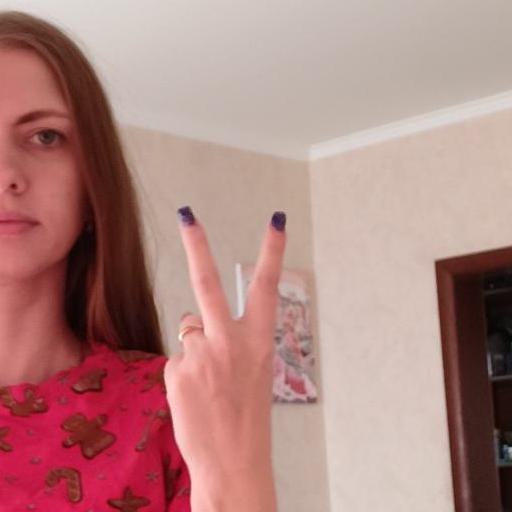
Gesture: peace_inverted